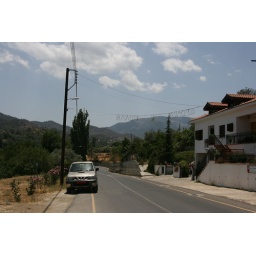
Note the sign over the road